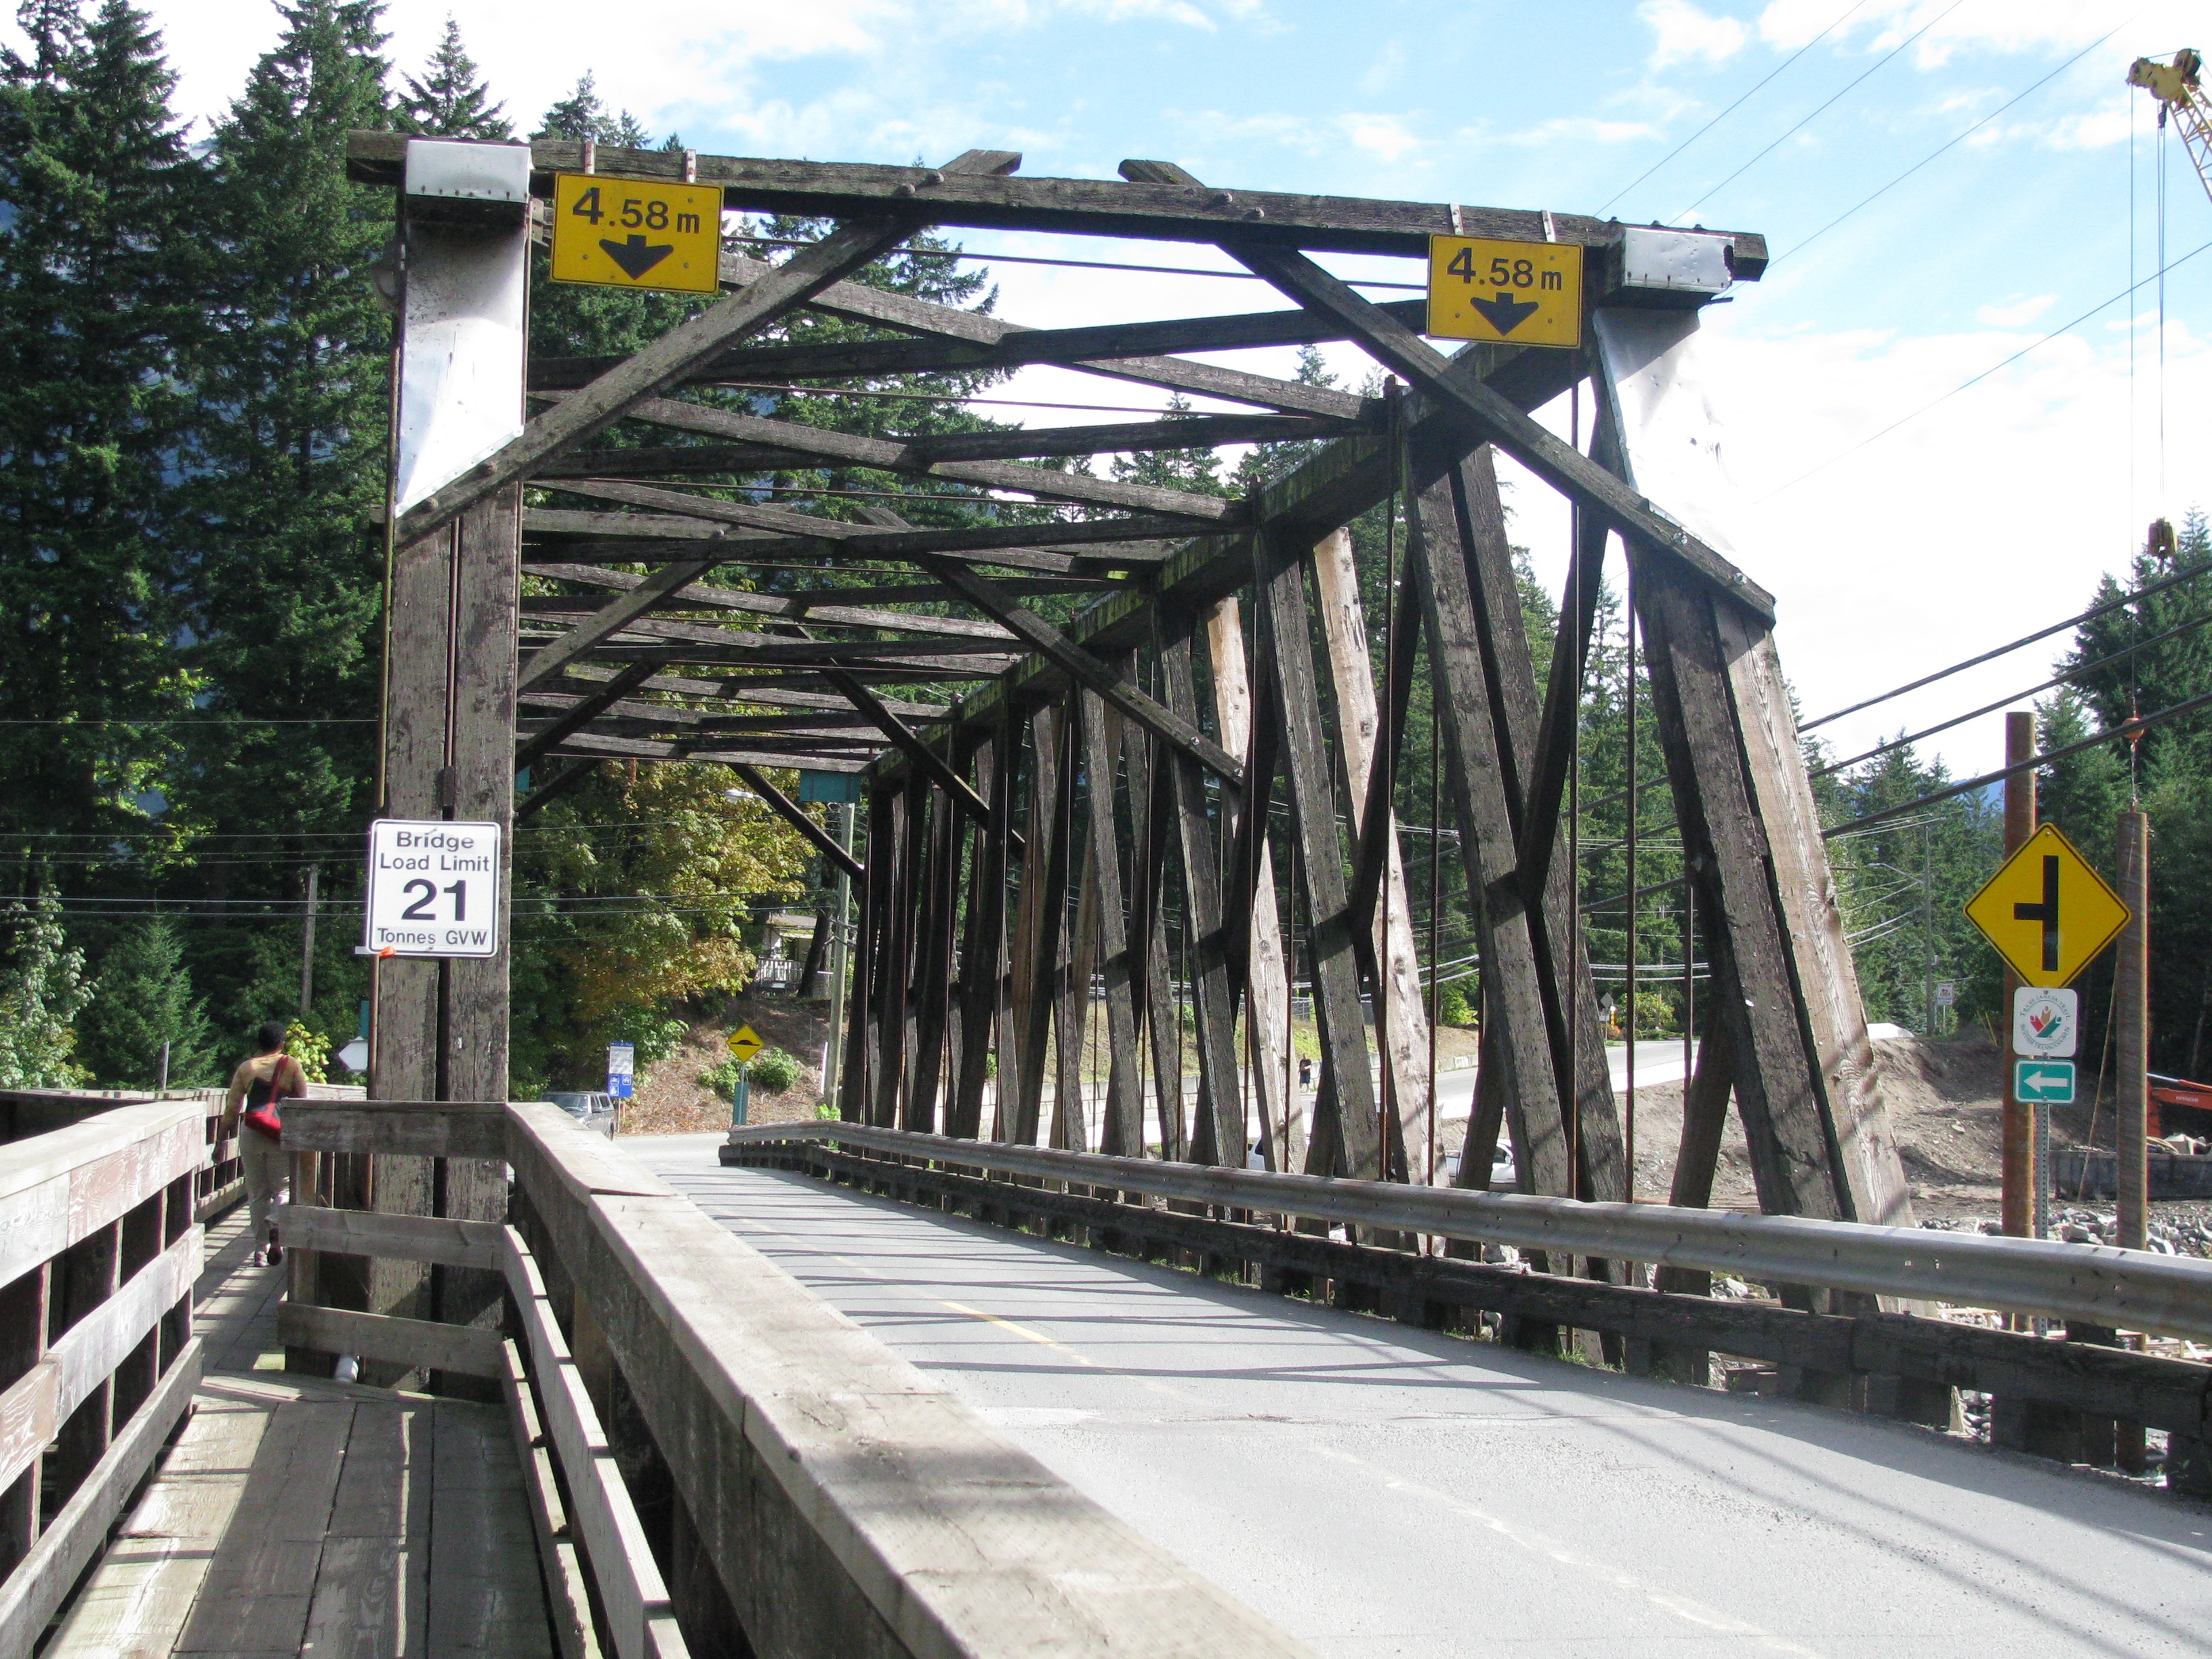
track, bridge, highway, train, overpass, walkway, transport, vehicle, lane, public transport, viaduct, skyway, rolling stock, girder bridge